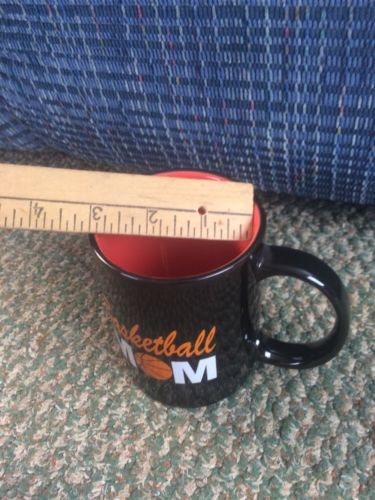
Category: mug